Le Journal de Salonique

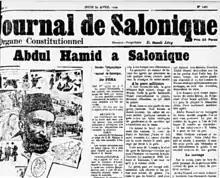
Cover page of "Le Journal de Salonique" date 29 April 1909

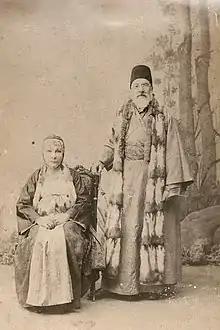
Sadi Levi, founder of "Le Journal de Salonique"

Le Journal de Salonique was a biweekly newspaper published between 1895 and 1911 in Thessaloniki⁩, Ottoman Empire. It was the longest running French newspaper published in the city.